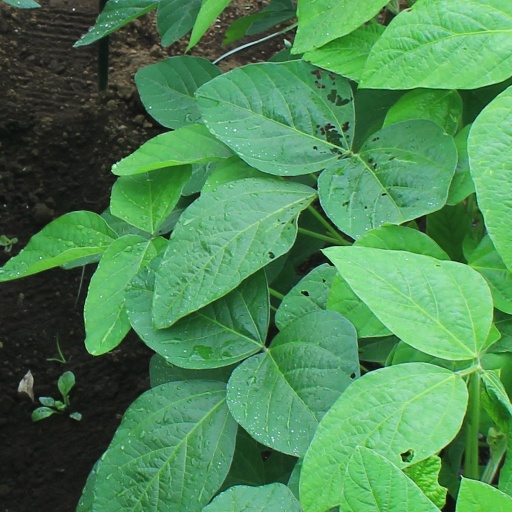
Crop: soybean